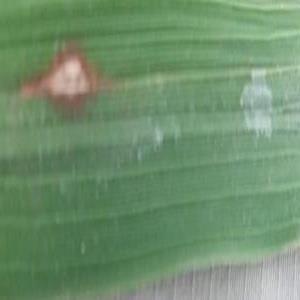
Disease: Blast